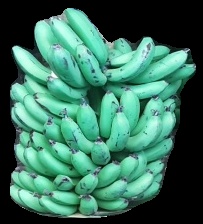
Variety: pachbale
Grade: grade1